Zhejiang Normal University

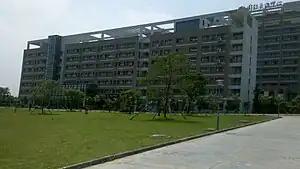
International students new dormitory

At present, the university claims 24 provincial key disciplines, 6 provincial key construction disciplines, 3 provincial research bases and 63 master's degree programs. ZJNU offers other professional master's programs including M.Ed., MPA, MBA, MSW, MTCSOL, MA for Part-Time Vocational Education and MA of Science in Physical Education. The libraries at ZJNU have a collection of more than 3,000,000 traditional books and over 1,850,000 online books. 42 laboratories have been established, with a total floor space of 119,000 square meters, including one key laboratory of the Ministry of Education, one national key demonstration center of experiment instruction and 5 provincial key laboratories and key demonstration centers of experiment instruction.